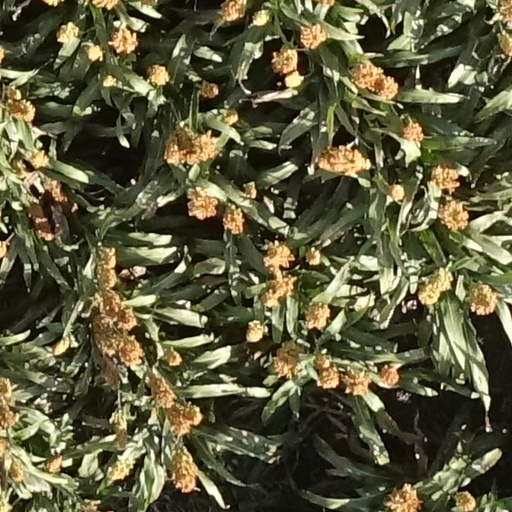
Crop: sorghum